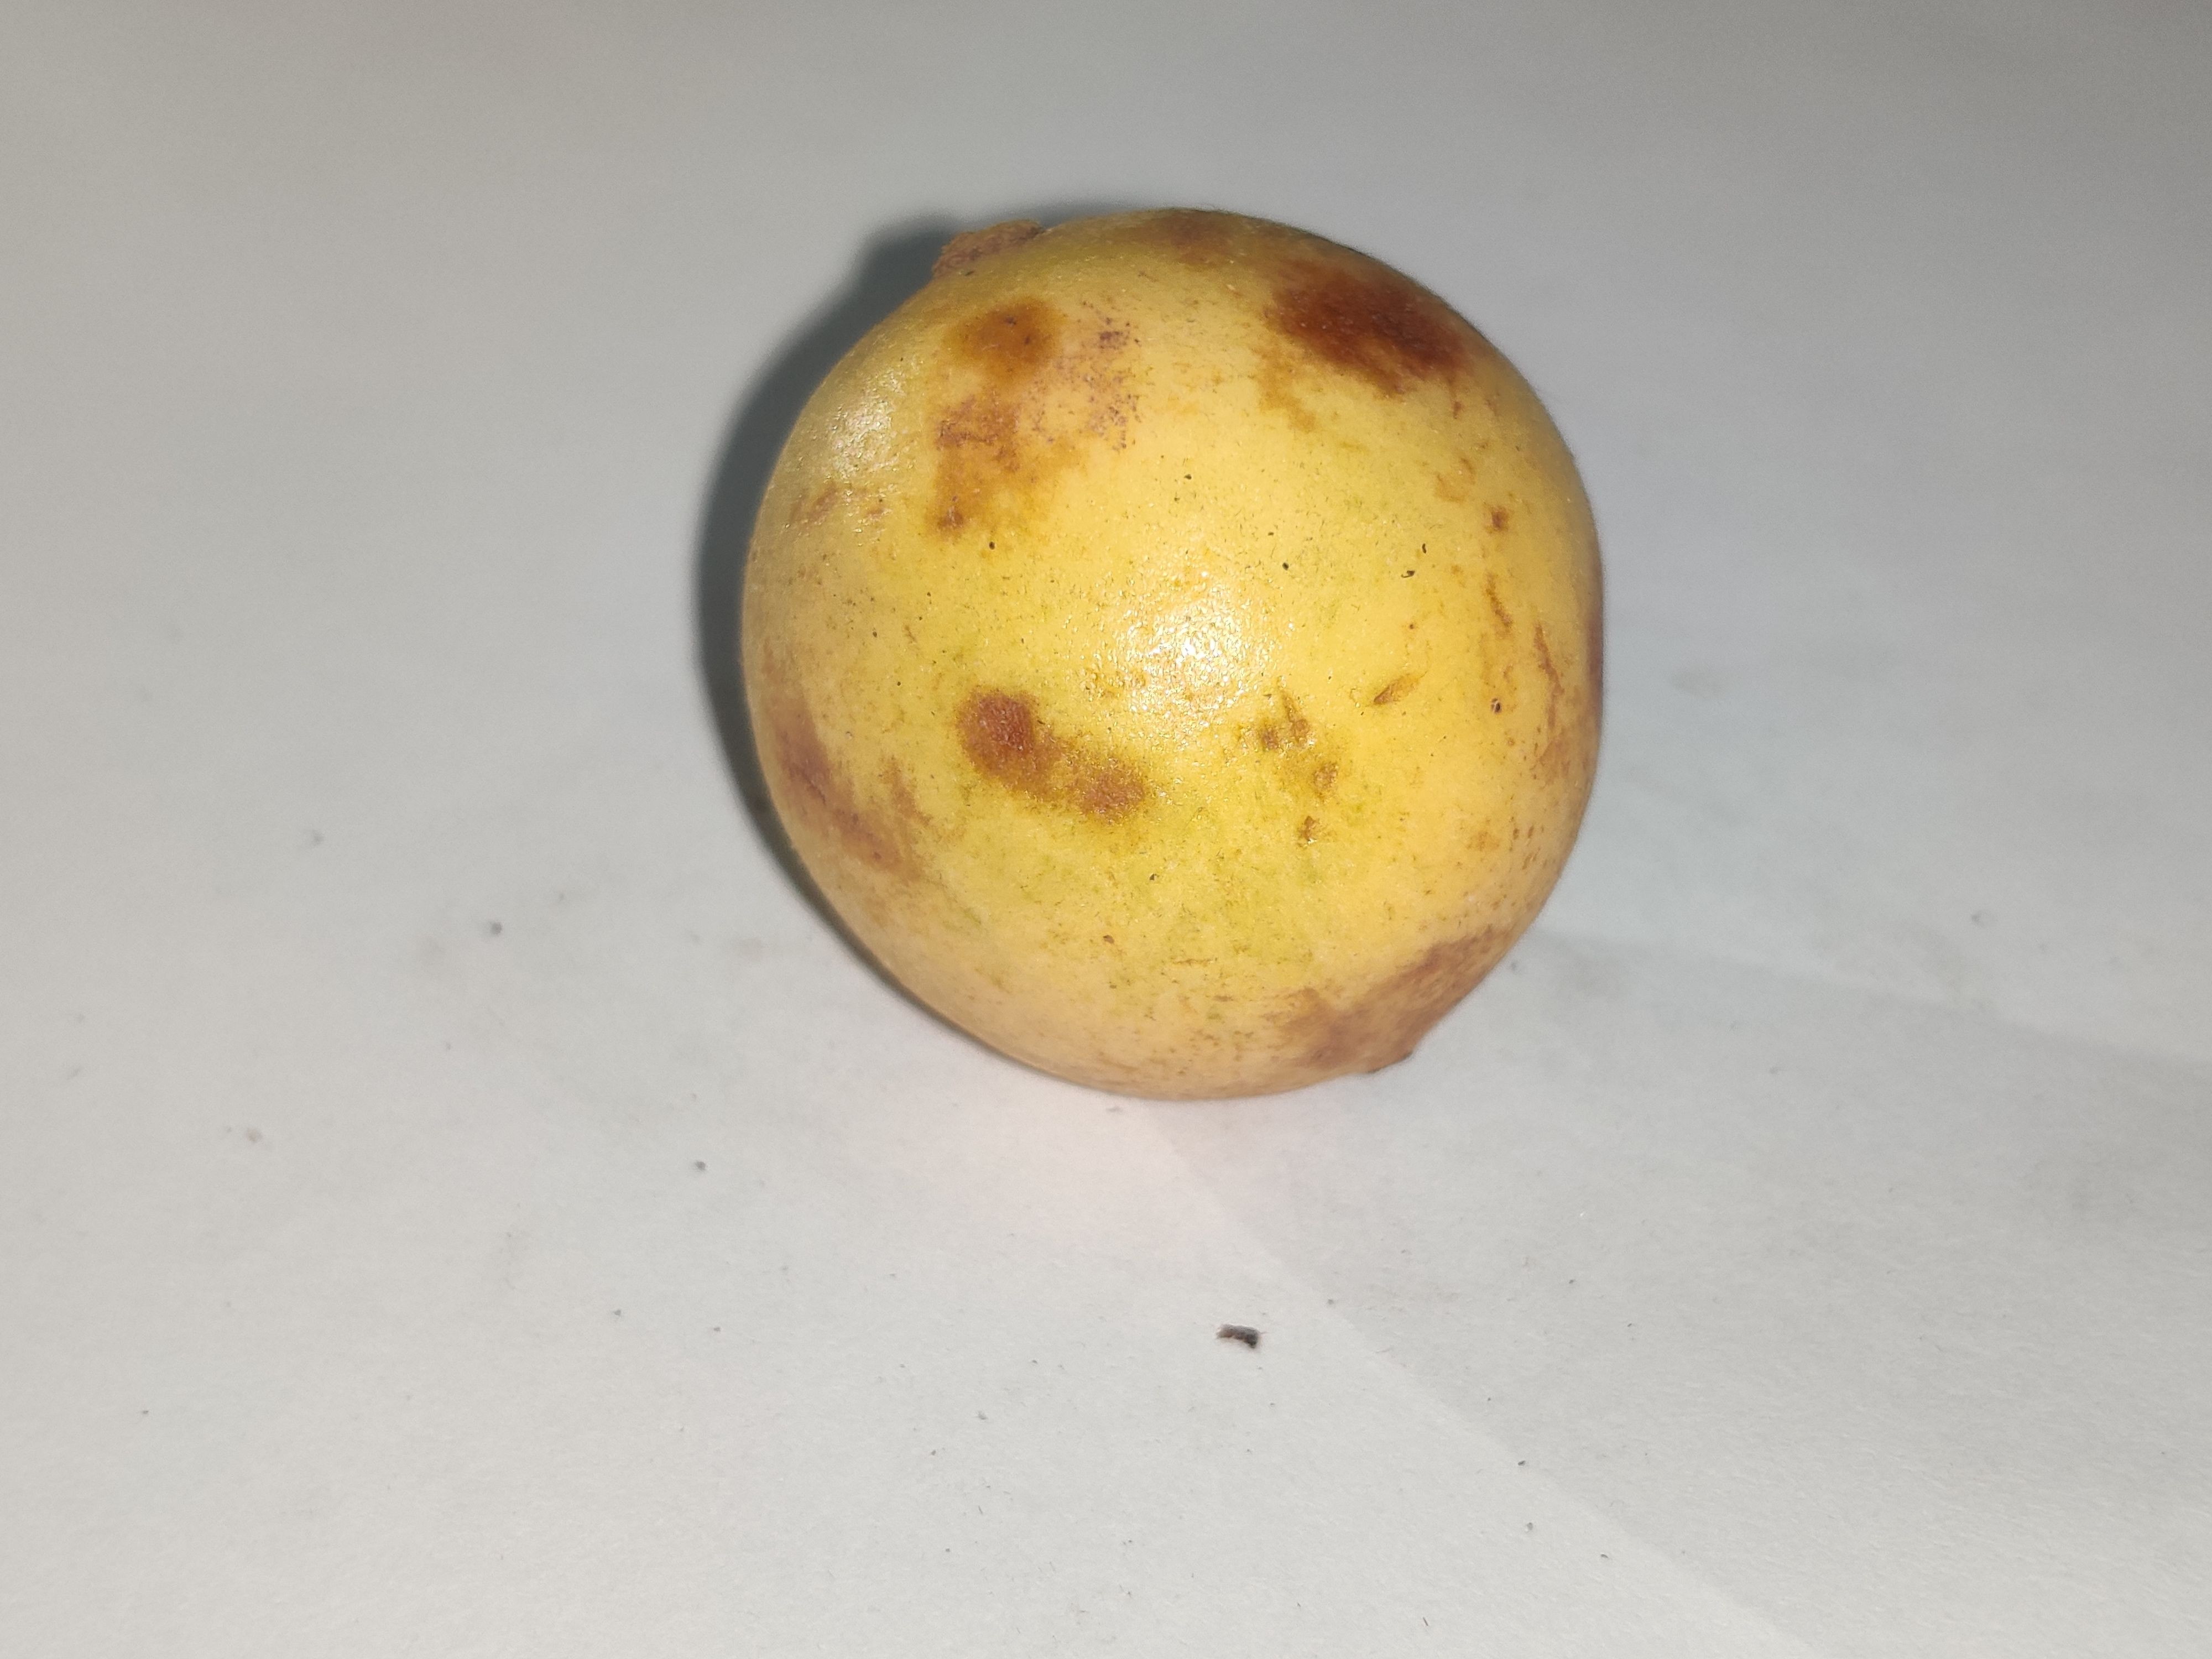
Fruit: burmese-grape
Grade: 2nd-grade